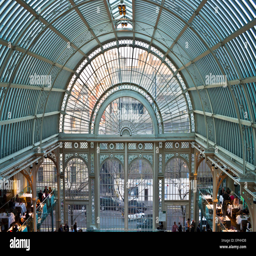
the vaulted barrelled iron and glass roof